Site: brandenburg
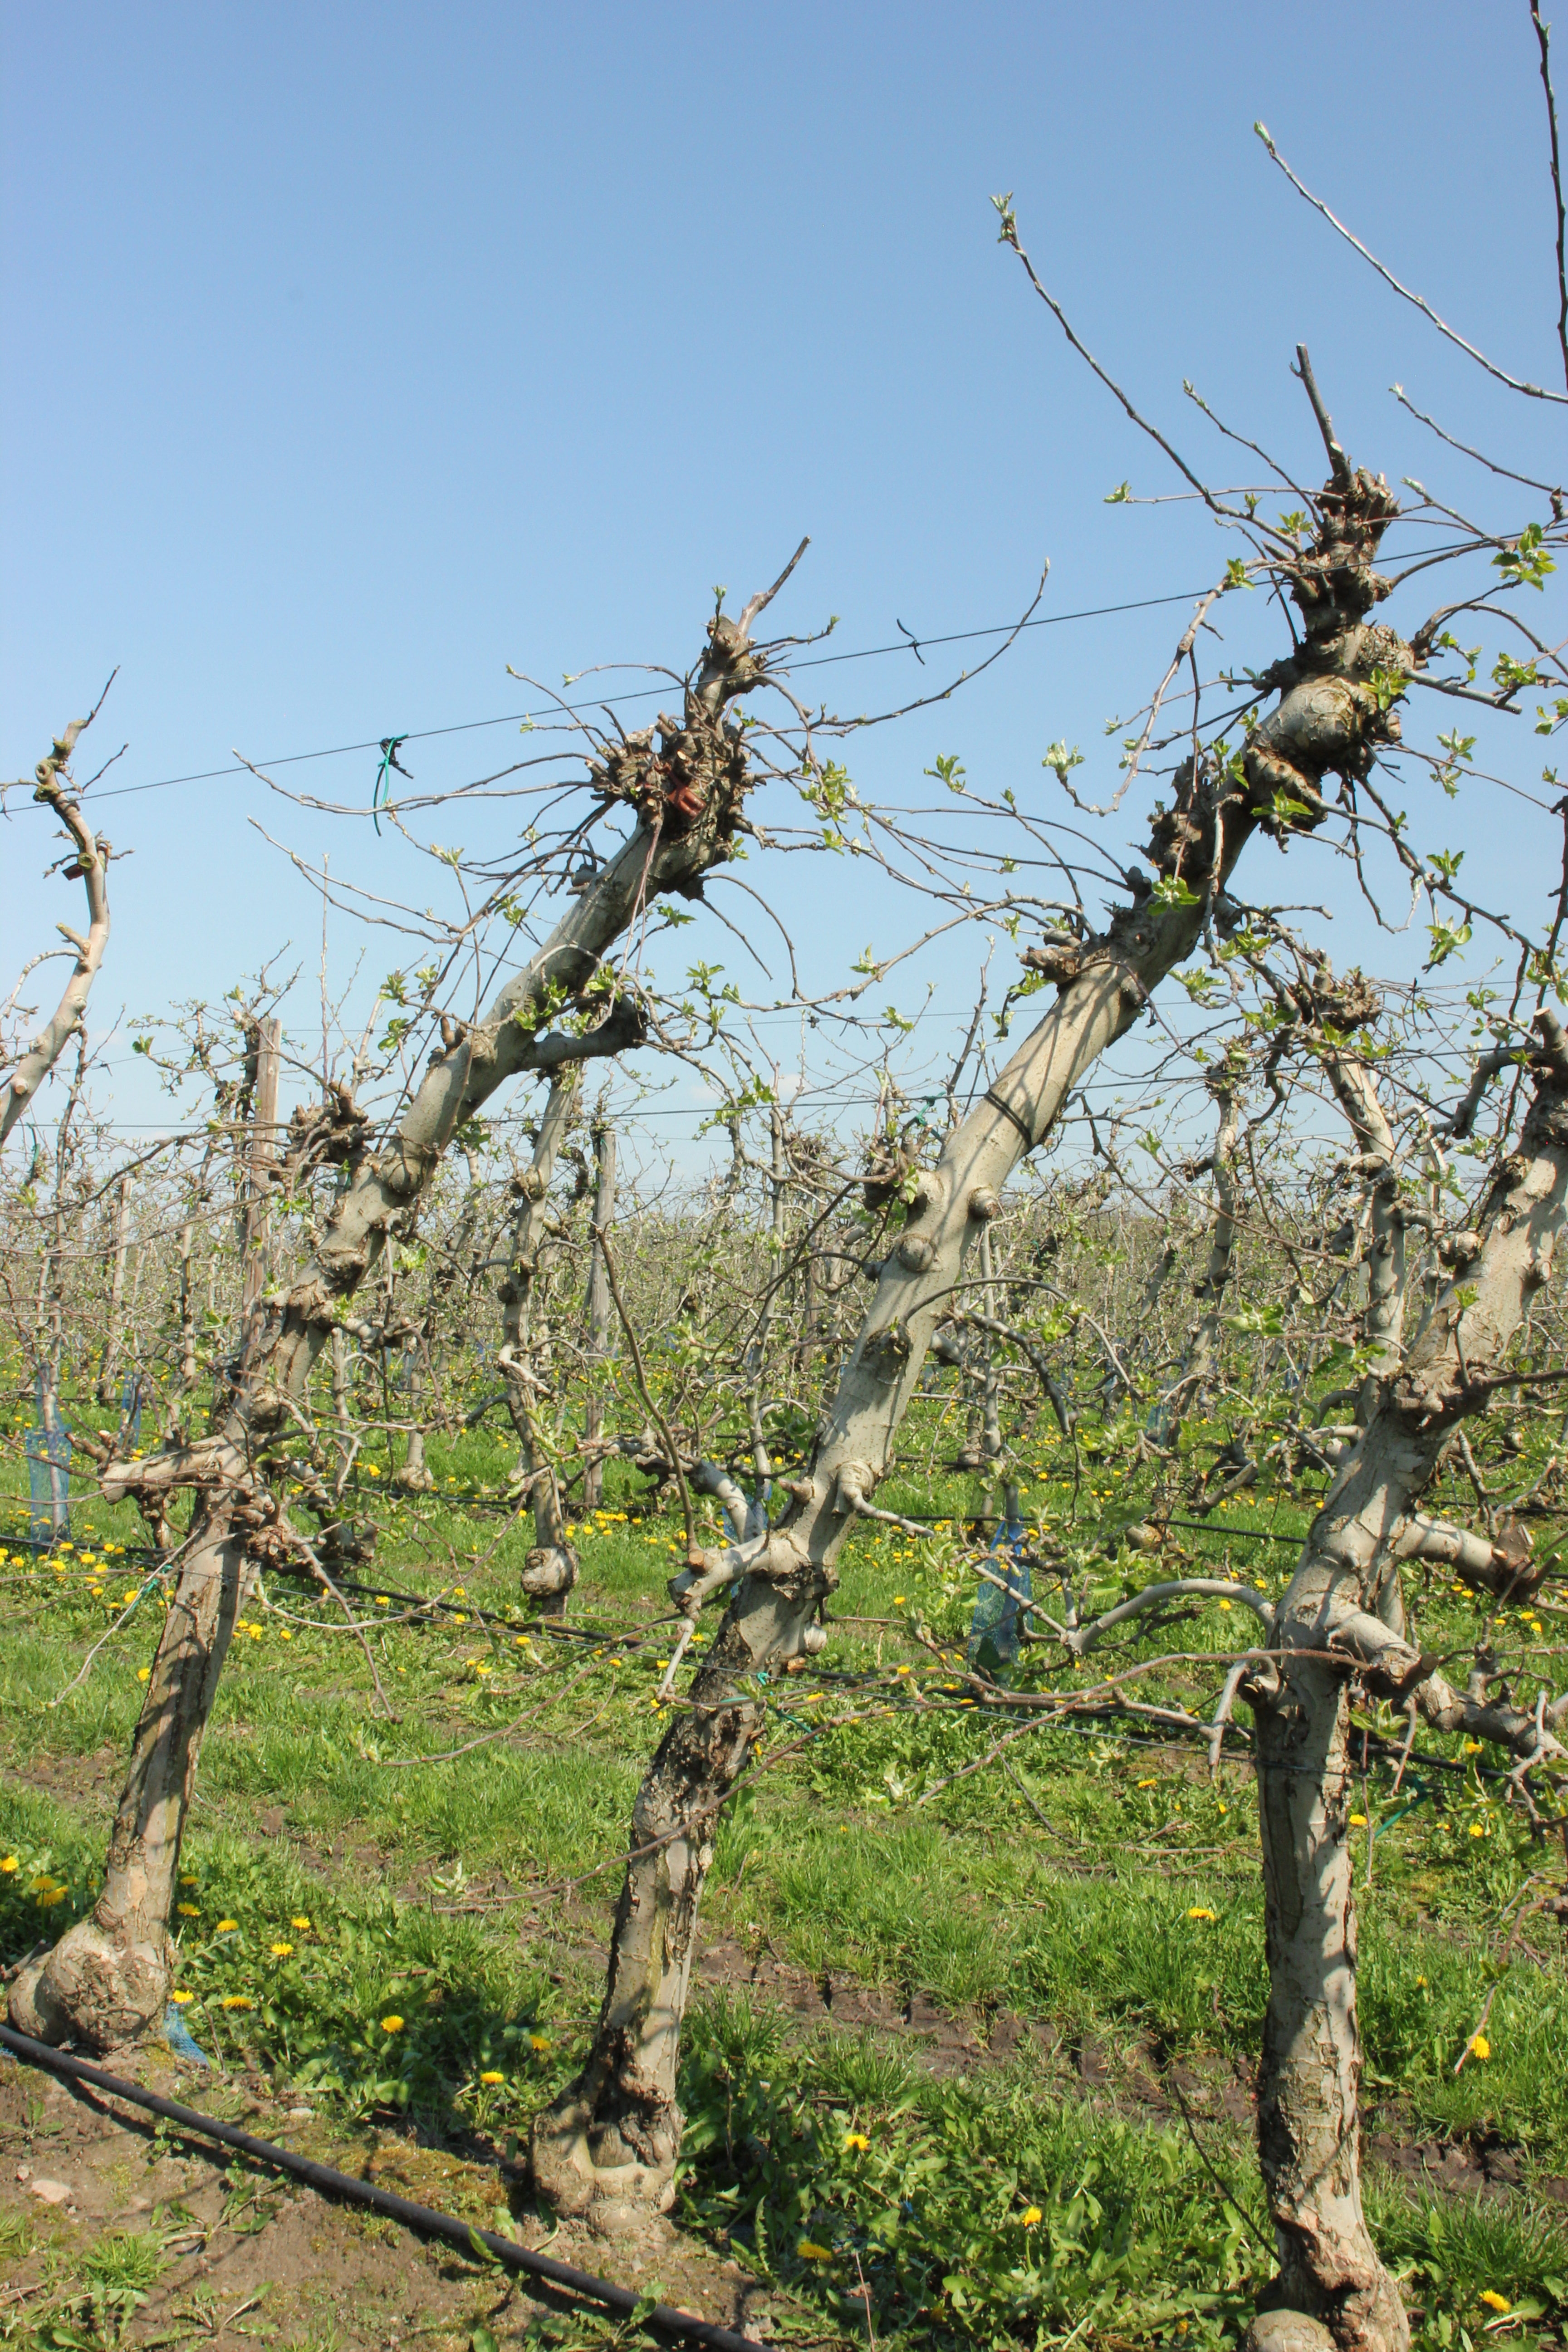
Growth stage (BBCH 56): Inflorescence emergence